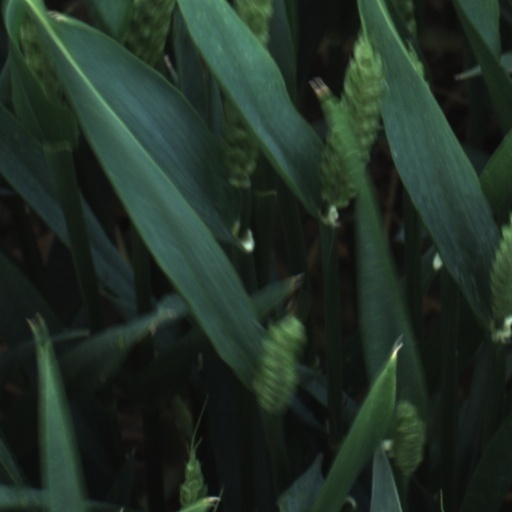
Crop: wheat